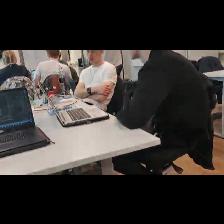
Label: Human